The History of Rome (Mommsen)

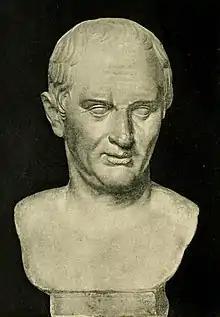
M. Tullius Cicero at about age 60

Accordingly, Carr informs us that Mommsen's multivolume work "Römische Geschichte" (Leipzig 1854–1856) may tell the perceptive modern historian much about mid-19th-century Germany, while it is presenting an account of ancient Rome. A major recent event in Germany was the failure of the 1848–1849 Revolution, while in Mommsen's "Roman History" his narration of the Republic draws to a close with the revolutionary emergence of a strong state executive in the figure of Julius Caesar. Carr conjectures as follows.